Phoenix Zoo

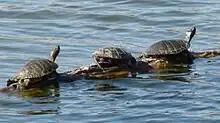
Turtles balancing on a log at the zoo

In 1997, then-zoo director Jeff Williamson merged some departments of the zoo in a business move that was intended to provide a clearer direction for zoo operations. Many of the zoo's approximately 350 volunteers interpreted the merger as an elimination of volunteer training efforts. As a result, more than half of them left the zoo by 1999.